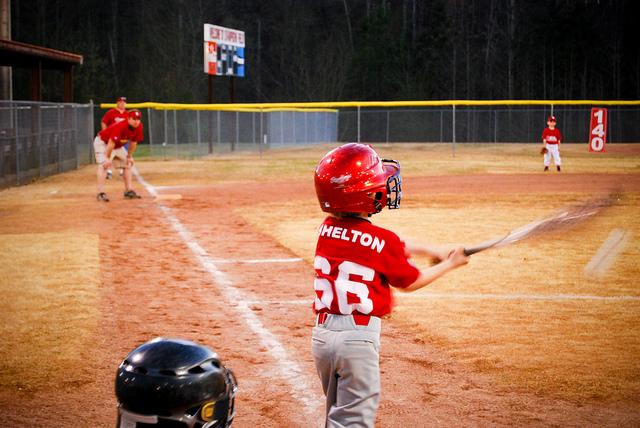
A boy hitting a baseball with a bat in a field.